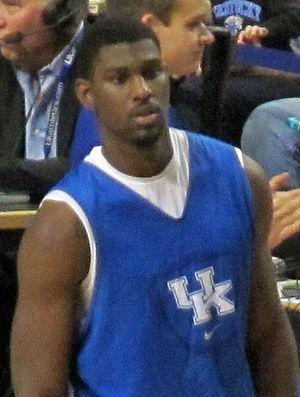
Alex Poythress, né le 6 septembre 1993, à Savannah, en Géorgie, est un joueur américain de basket-ball. Il évolue aux postes d'ailier et d'ailier fort.